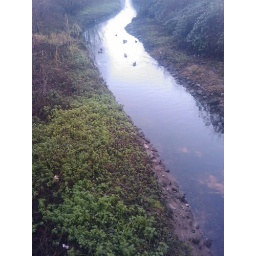
ducks swimming in tiny river